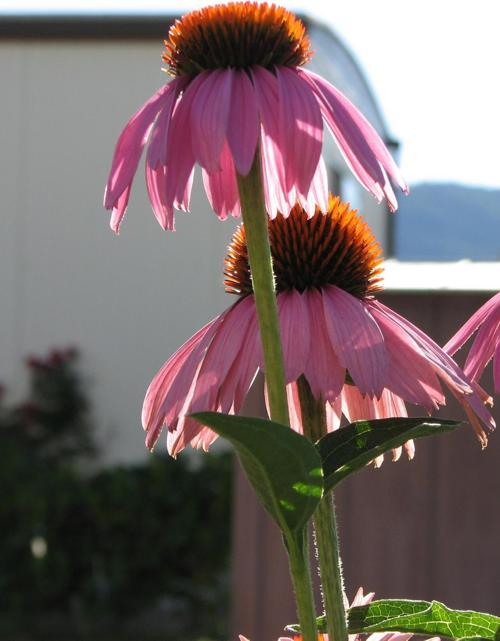
Label: purple coneflower